Sir John Hotham, 1st Baronet

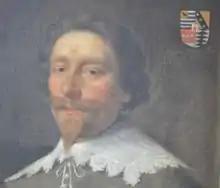
Sir John Hotham, 1st Baronet, portrait by Cornelius Janssens

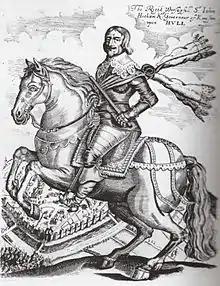
Hotham in his role as Governor of Hull

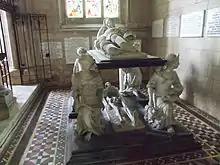
Monument to Sir John Hotham in St Mary's Church, South Dalton (near Scorborough), supported by figures of the cardinal virtues

Sir John Hotham, 1st Baronet ( – 3 January 1645) of Scorborough Hall, near Driffield, Yorkshire, was an English Member of Parliament who was Governor of Hull in 1642 shortly before the start of the Civil War. He refused to allow King Charles I or any member of his entourage to enter the town, thereby depriving the king of access to the large arsenal contained within. Later in the Civil War he and his son John Hotham the younger were accused of treachery to the Parliamentarian cause, found guilty and executed on Tower Hill.